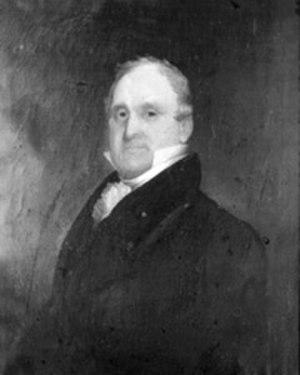
Depuis l'indépendance des États-Unis, l'État du Connecticut élit deux sénateurs, membres du Sénat fédéral.